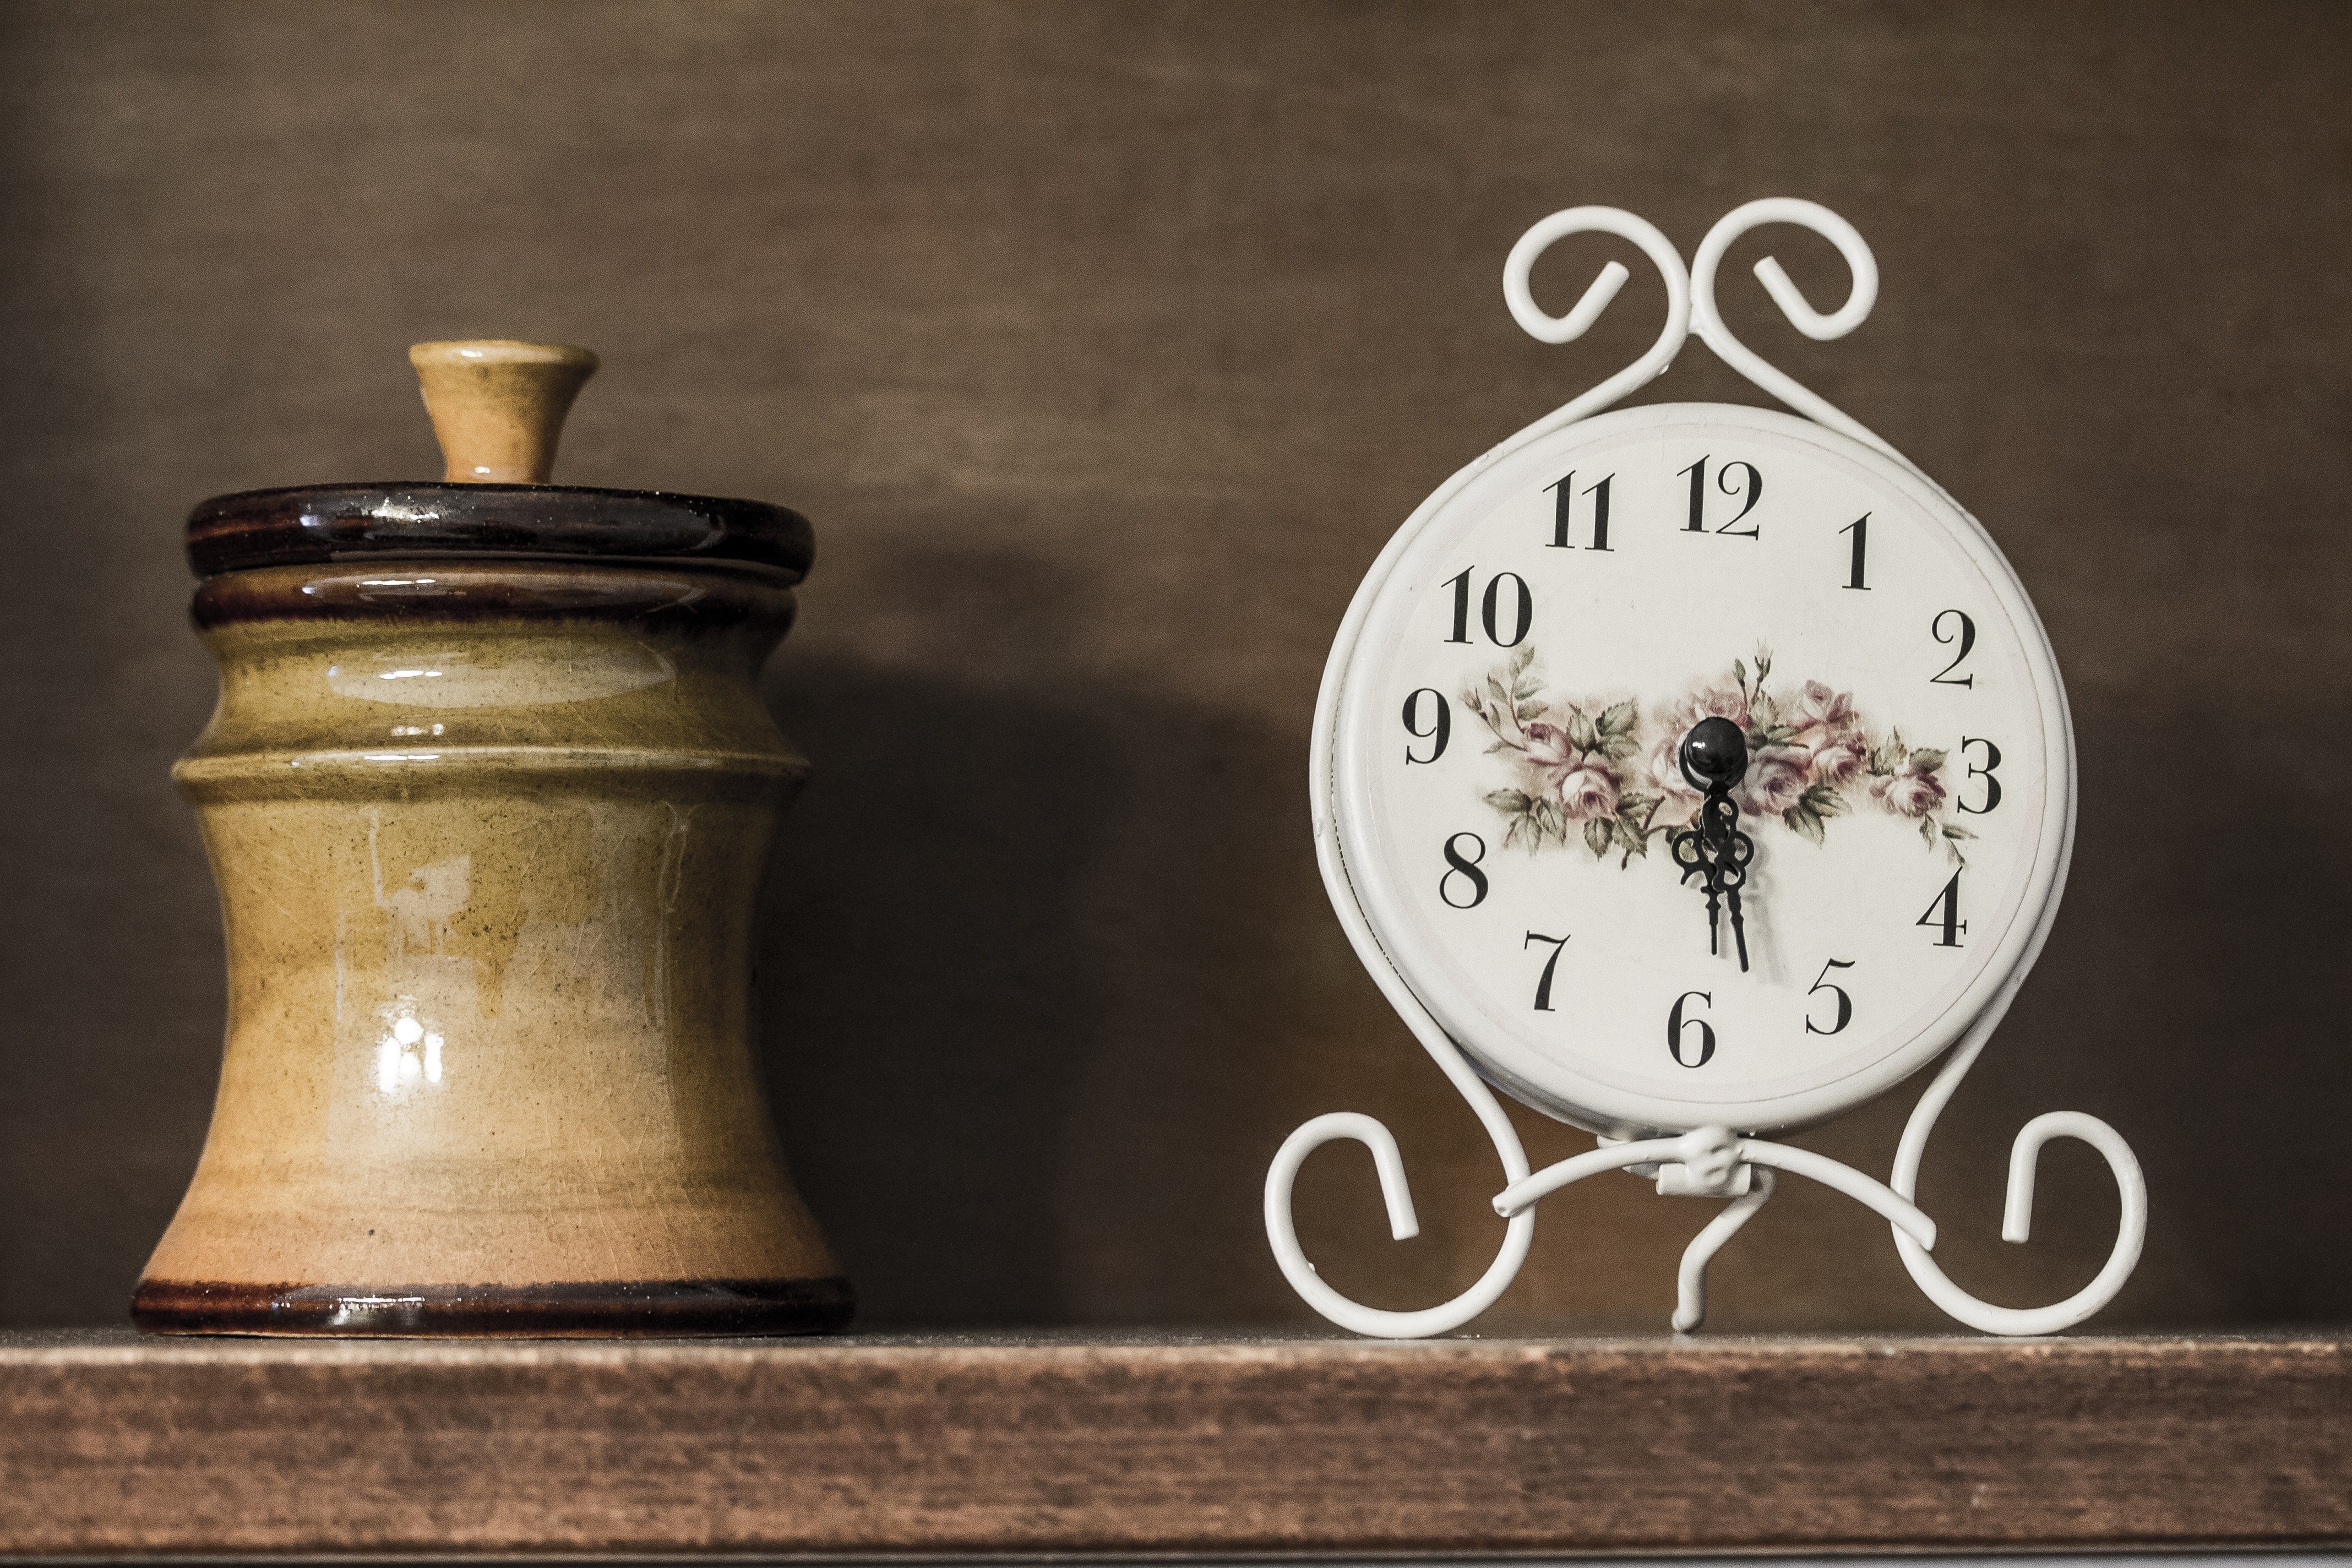
home, decoration, ceramic, lighting, apartment, interior design, sepia, hour s, old objects